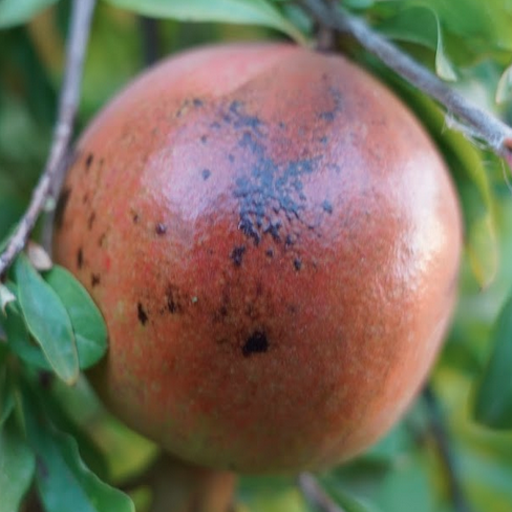
Label: Sunburn